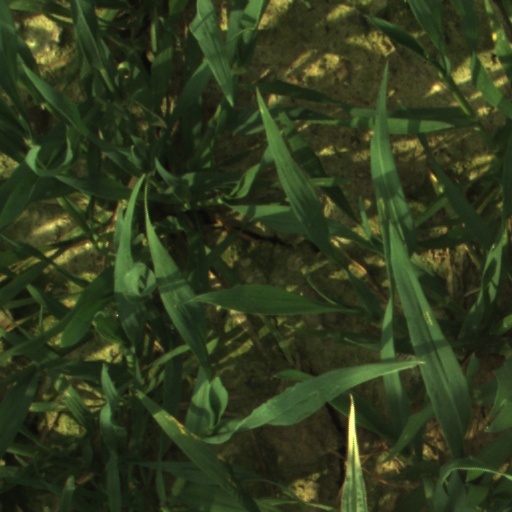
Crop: wheat